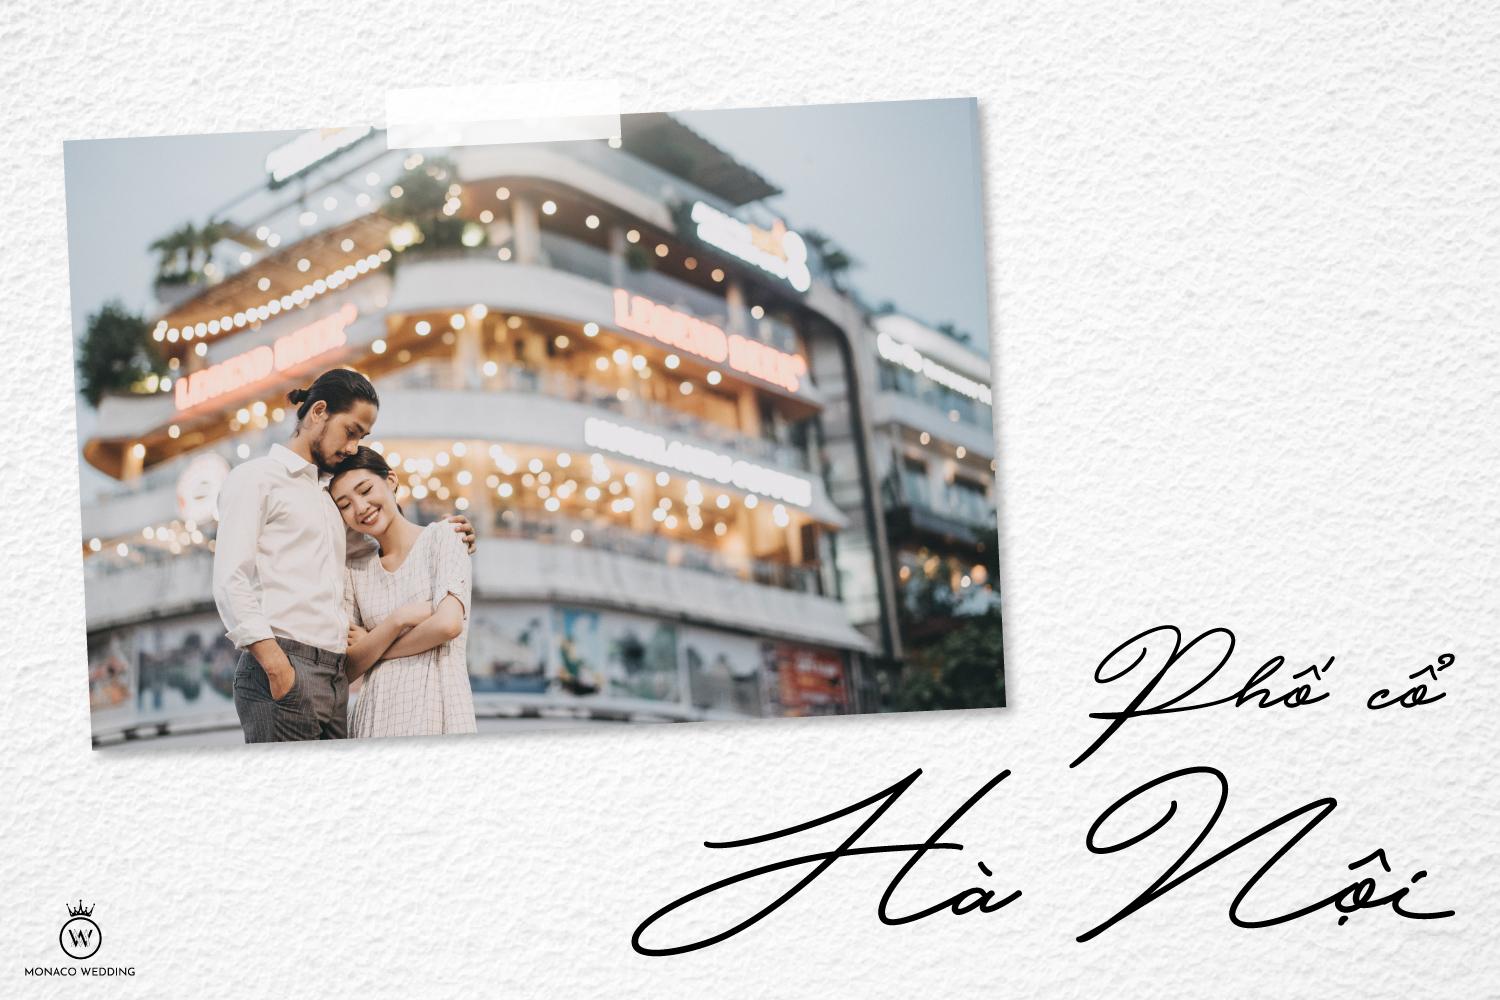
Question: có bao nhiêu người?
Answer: có hai người